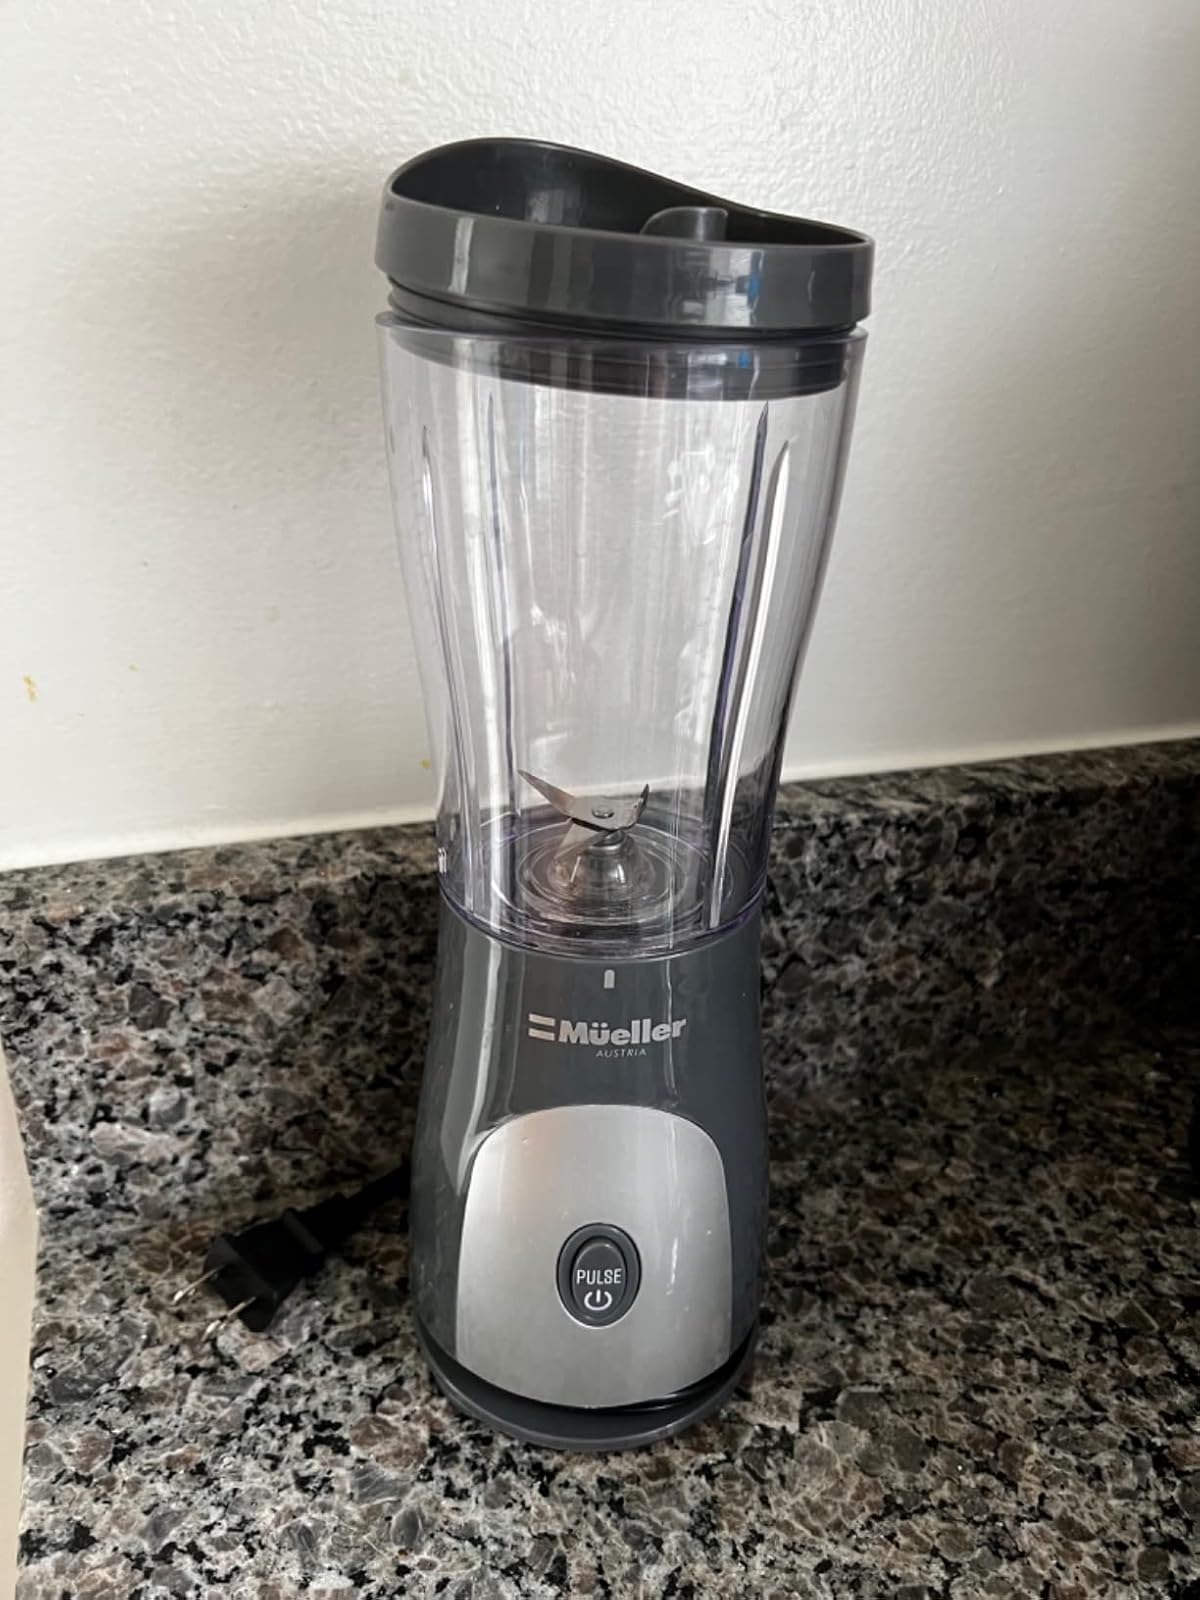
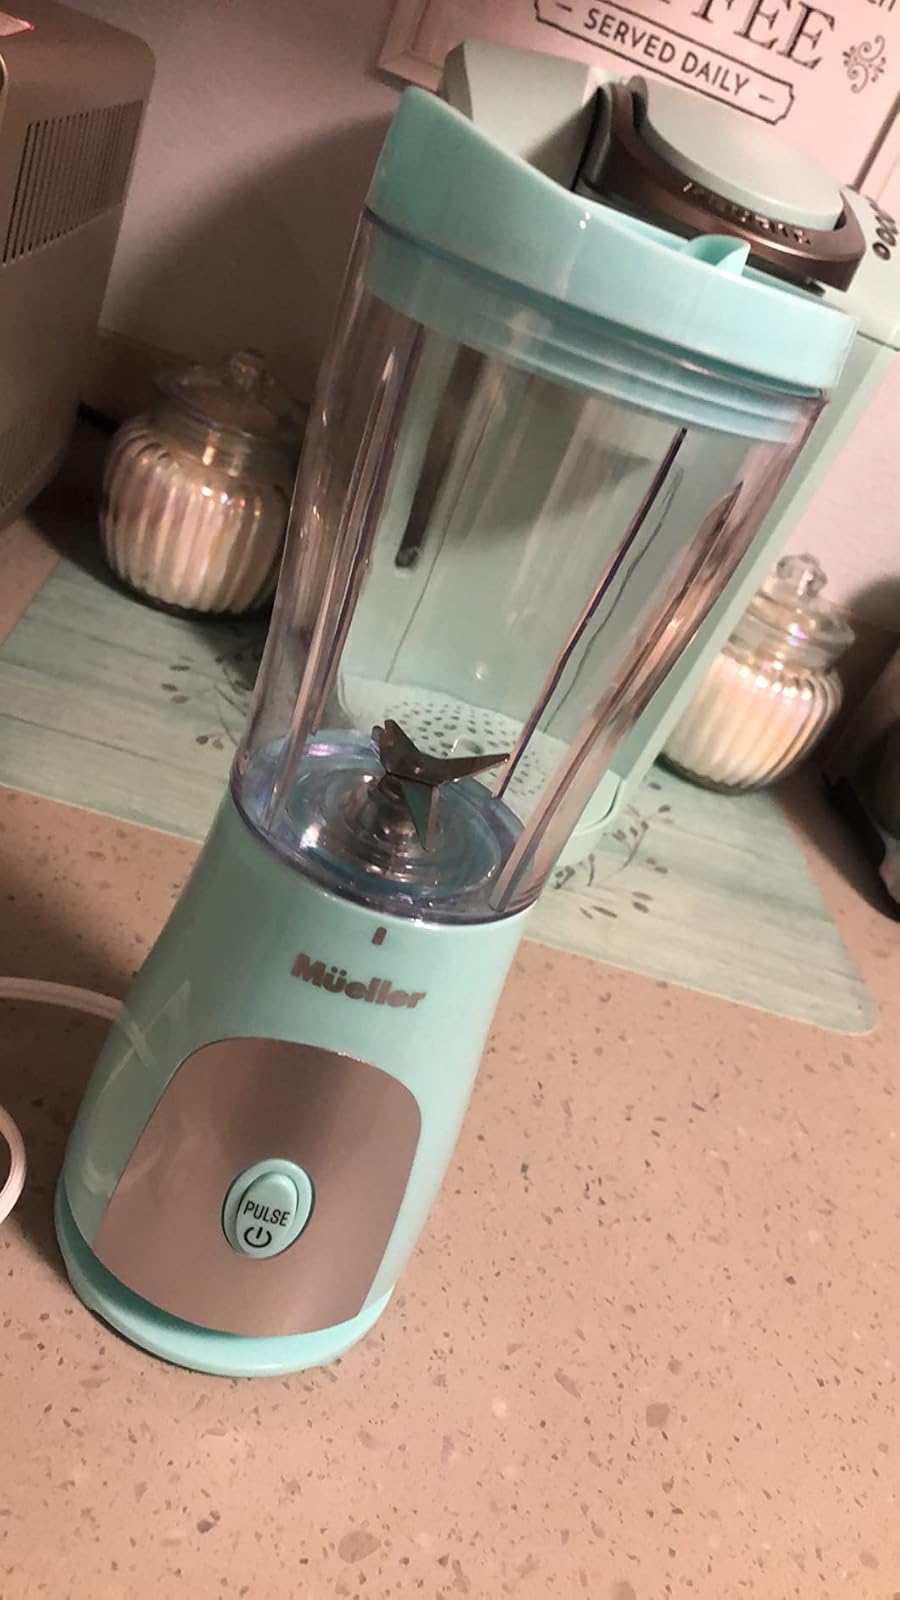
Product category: items_blender
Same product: no